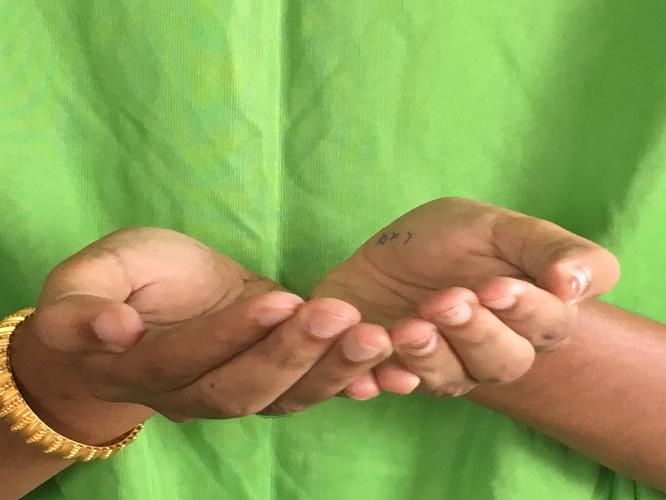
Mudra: Pushpaputa
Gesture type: double_hand